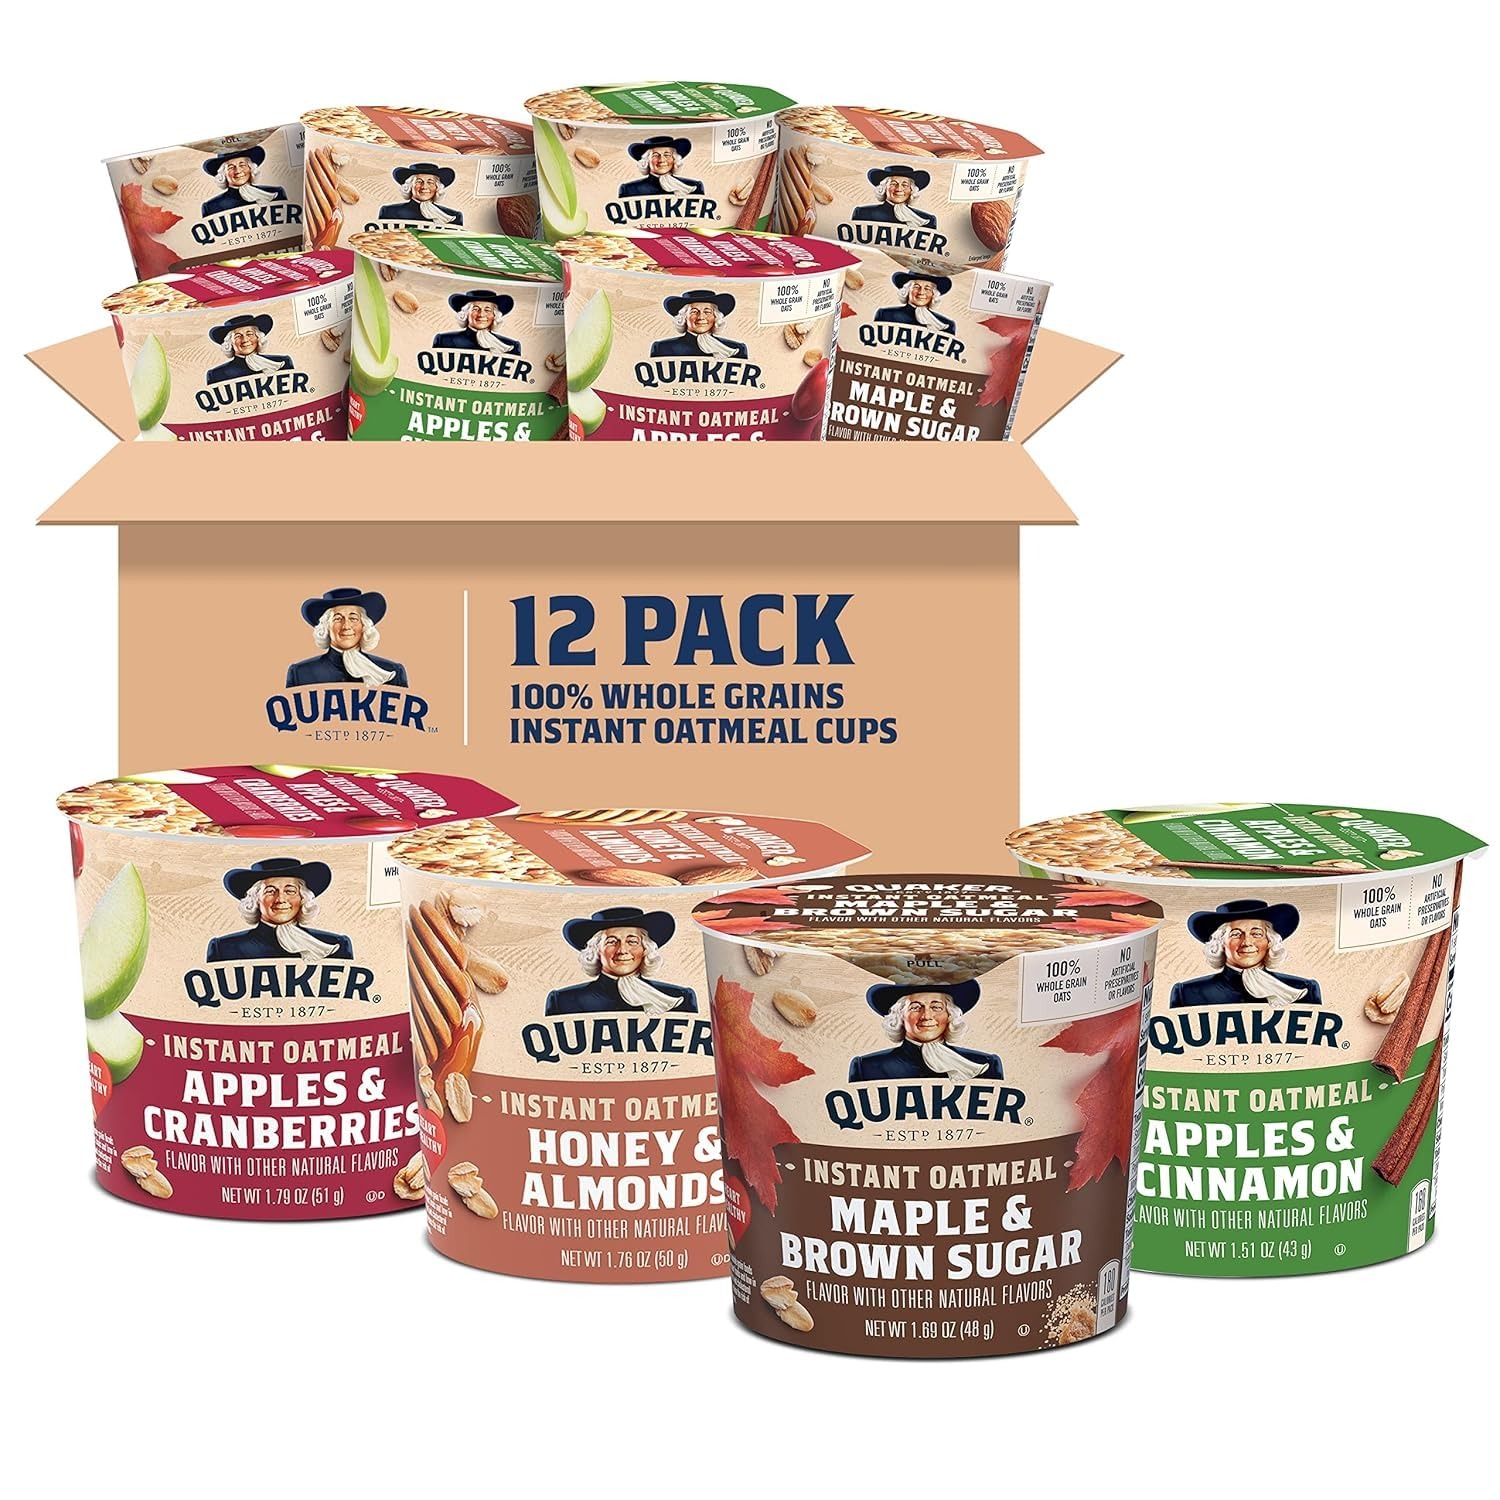
Item Name: Quaker Instant Oatmeal Express Cups, 4 Flavor Variety Pack, 1.76 Ounce (Pack of 12)
Bullet Point 1: 12 convenient, single-serve cups in a variety of flavors you can enjoy anywhere
Bullet Point 2: Includes 3 Maple and Brown Sugar, 3 Apples and Cinnamon, 3 Apples and Cranberries, and 3 Honey and Almonds cups
Bullet Point 3: Comes in a disposable cup - no mess and no bowl to clean up
Bullet Point 4: Quaker Instant Oatmeal is made from 100% whole grain Quaker Oats
Bullet Point 5: Ready in minutes - just add water, microwave, and serve
Value: 20.4
Unit: Count

Price: 17.485